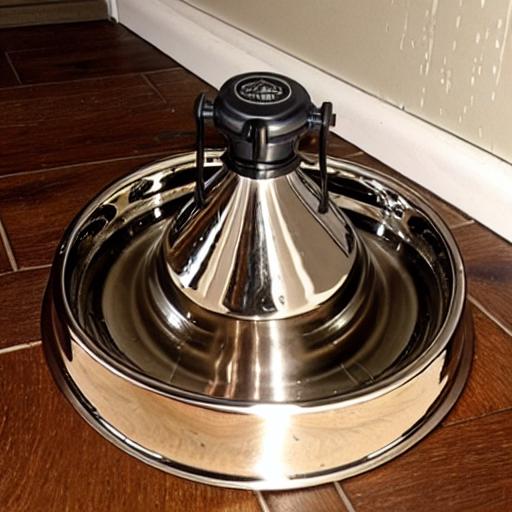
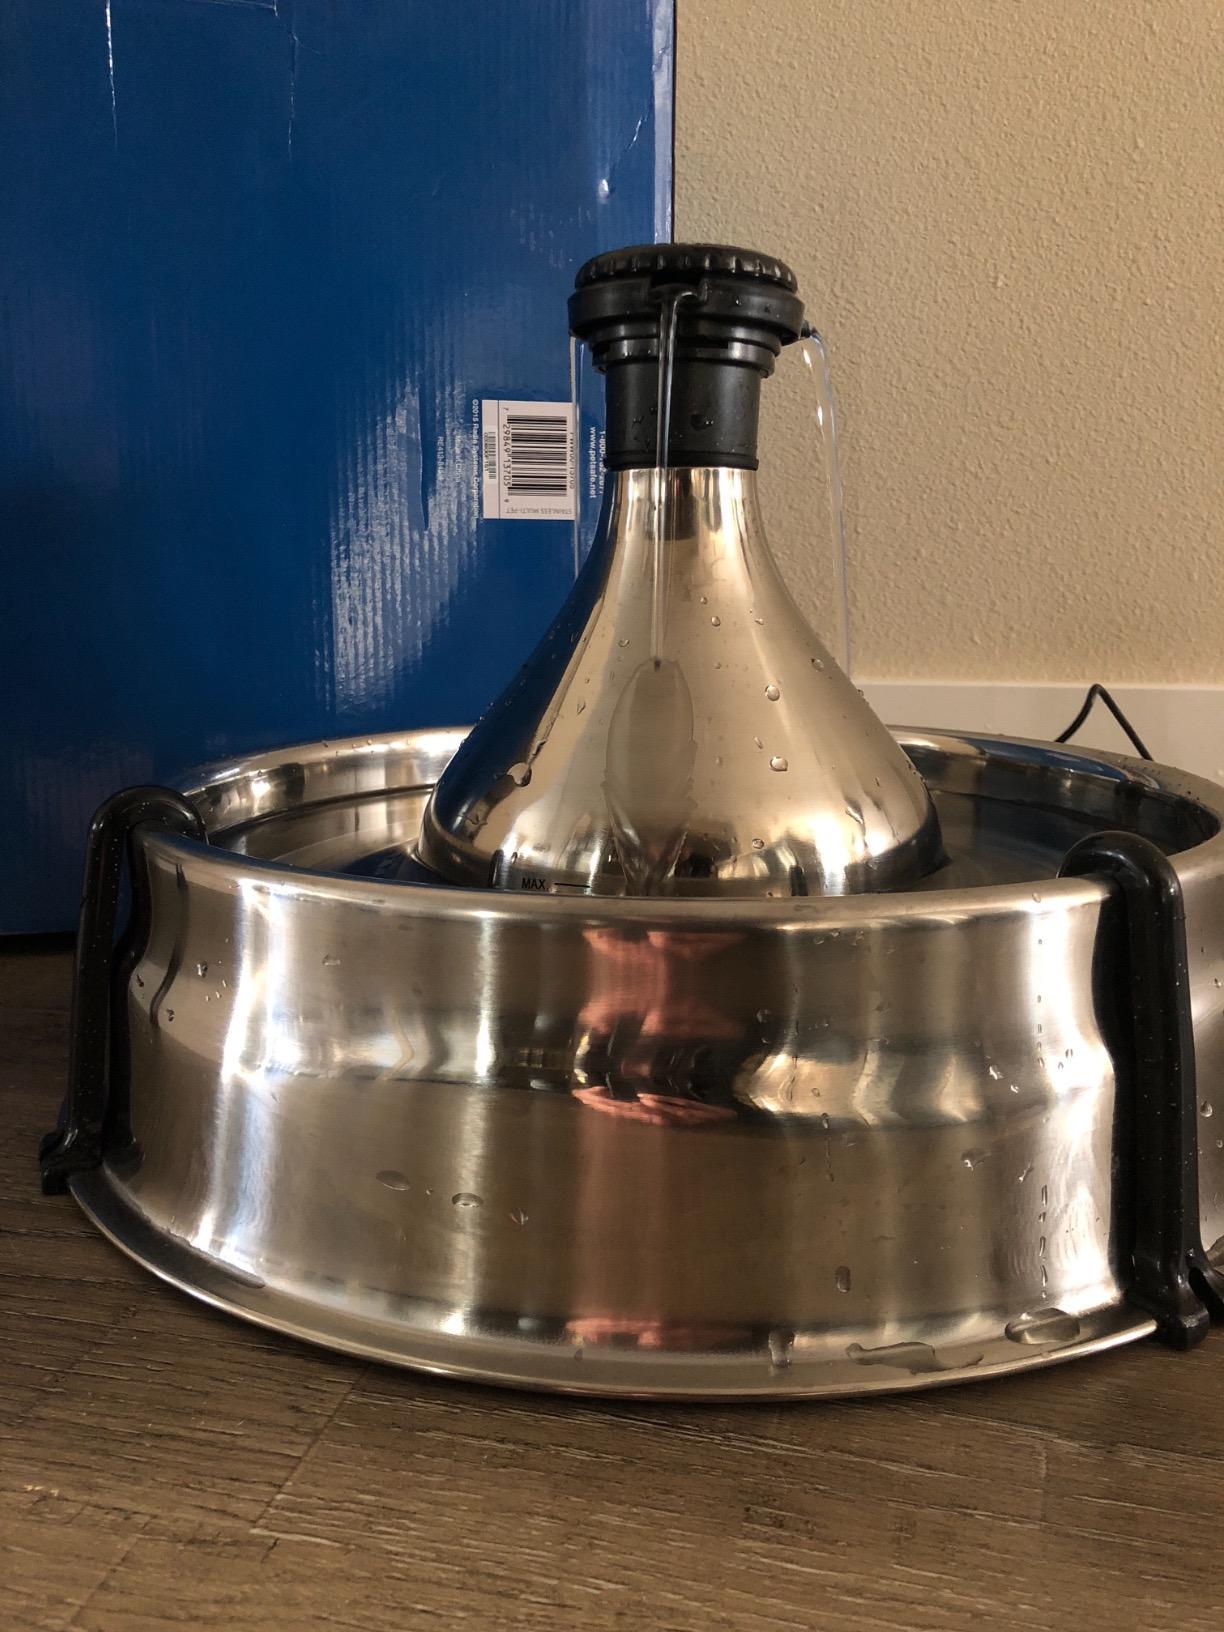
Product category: items_bowl
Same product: no